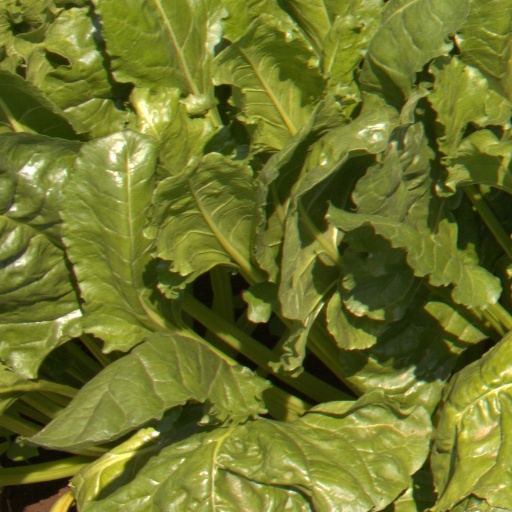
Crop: sugar beet